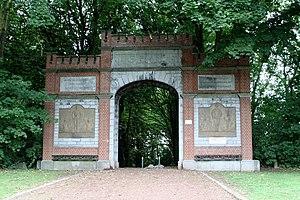
Porte d'honneur du 3ème Génie à l'ancien Fort de la Chartreuse à Liège